Manufacturing resource planning

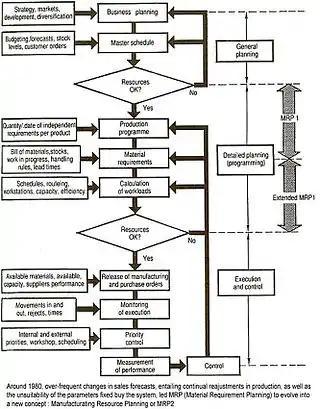
Manufacturing resource planning or management resource planning (or MRP2) – Around 1980, over-frequent changes in sales forecasts, entailing continual readjustments in production, as well as the unsuitability of the parameters fixed by the system, led MRP (material requirement planning) to evolve into a new concept.

Manufacturing resource planning (MRP II) is a method for the effective planning of all resources of a manufacturing company. Ideally, it addresses operational planning in units, financial planning, and has a simulation capability to answer "what-if" questions and is an extension of closed-loop MRP (material requirements planning).